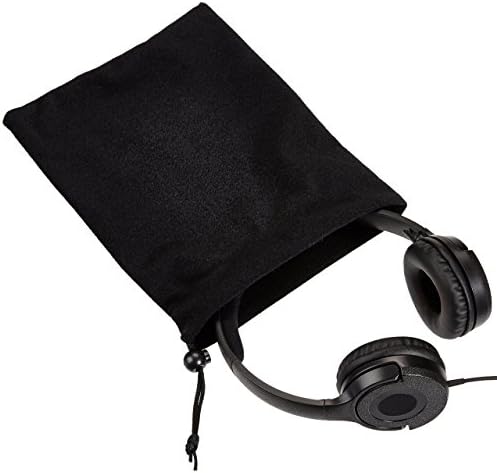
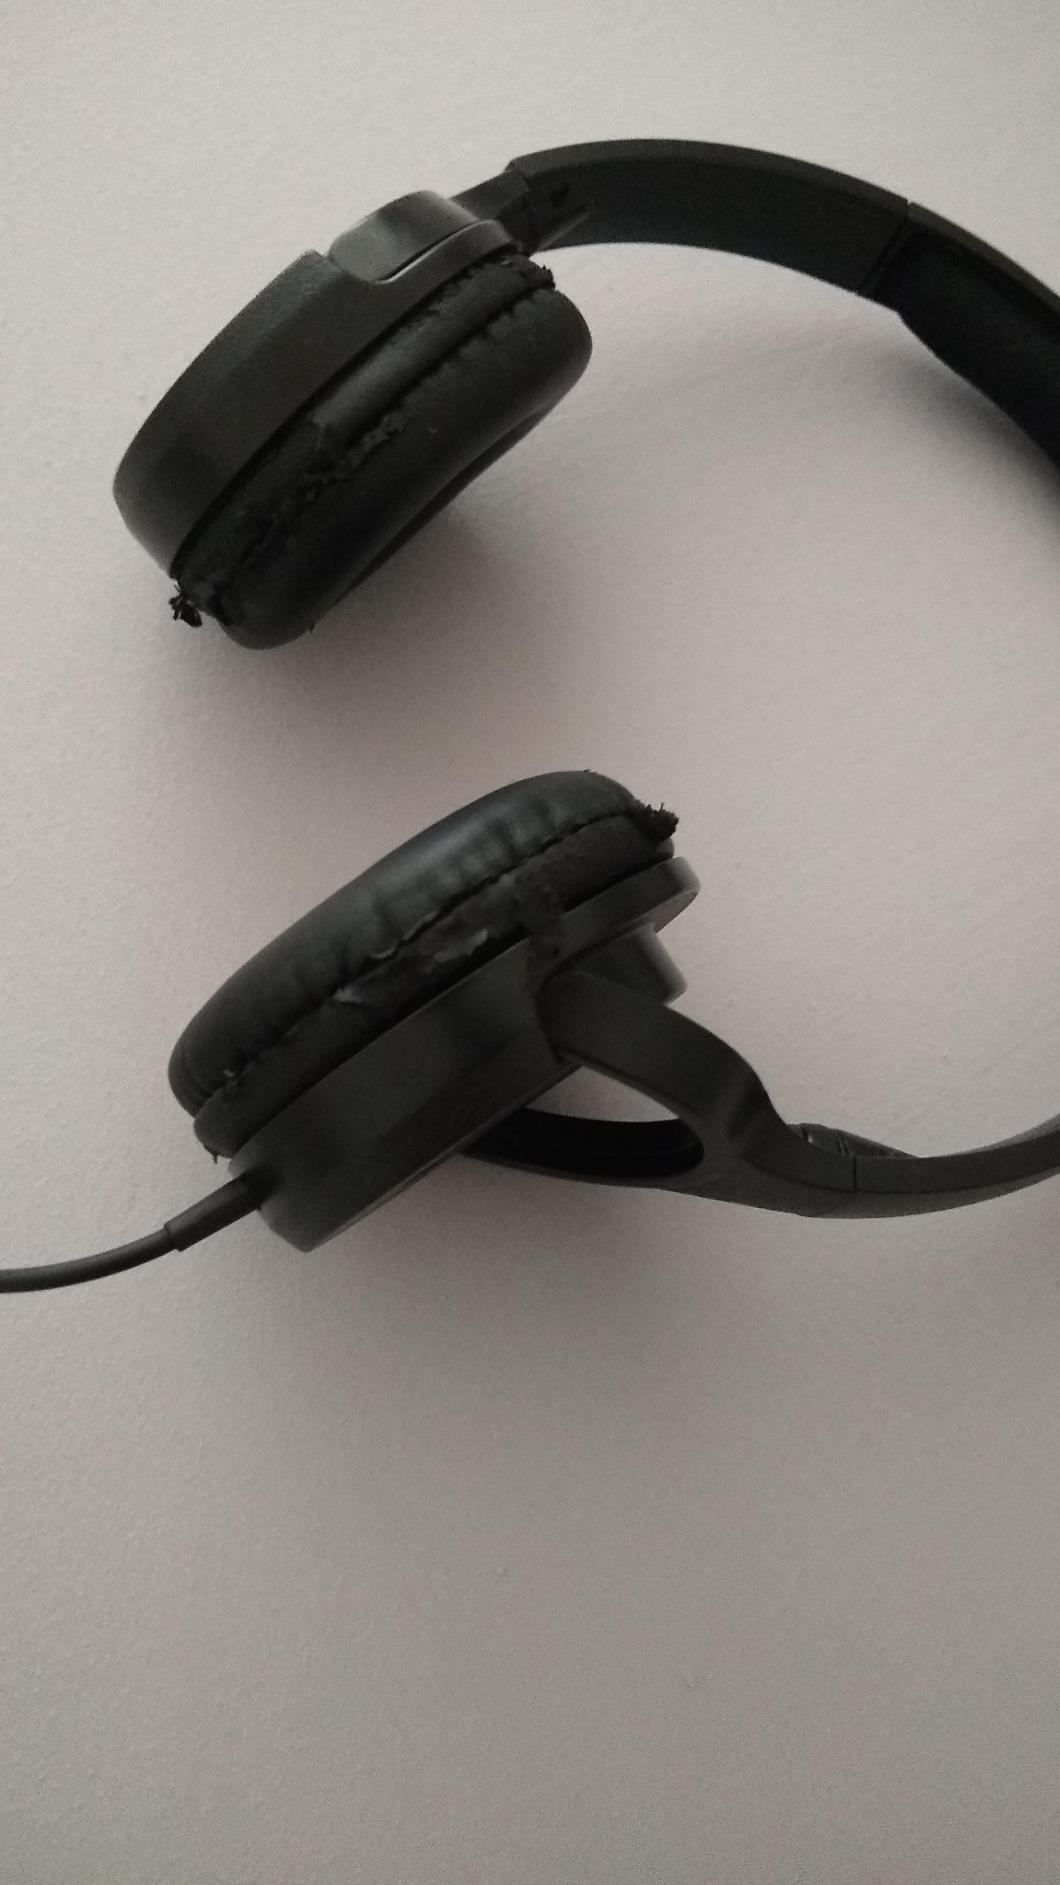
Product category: headphones
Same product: yes